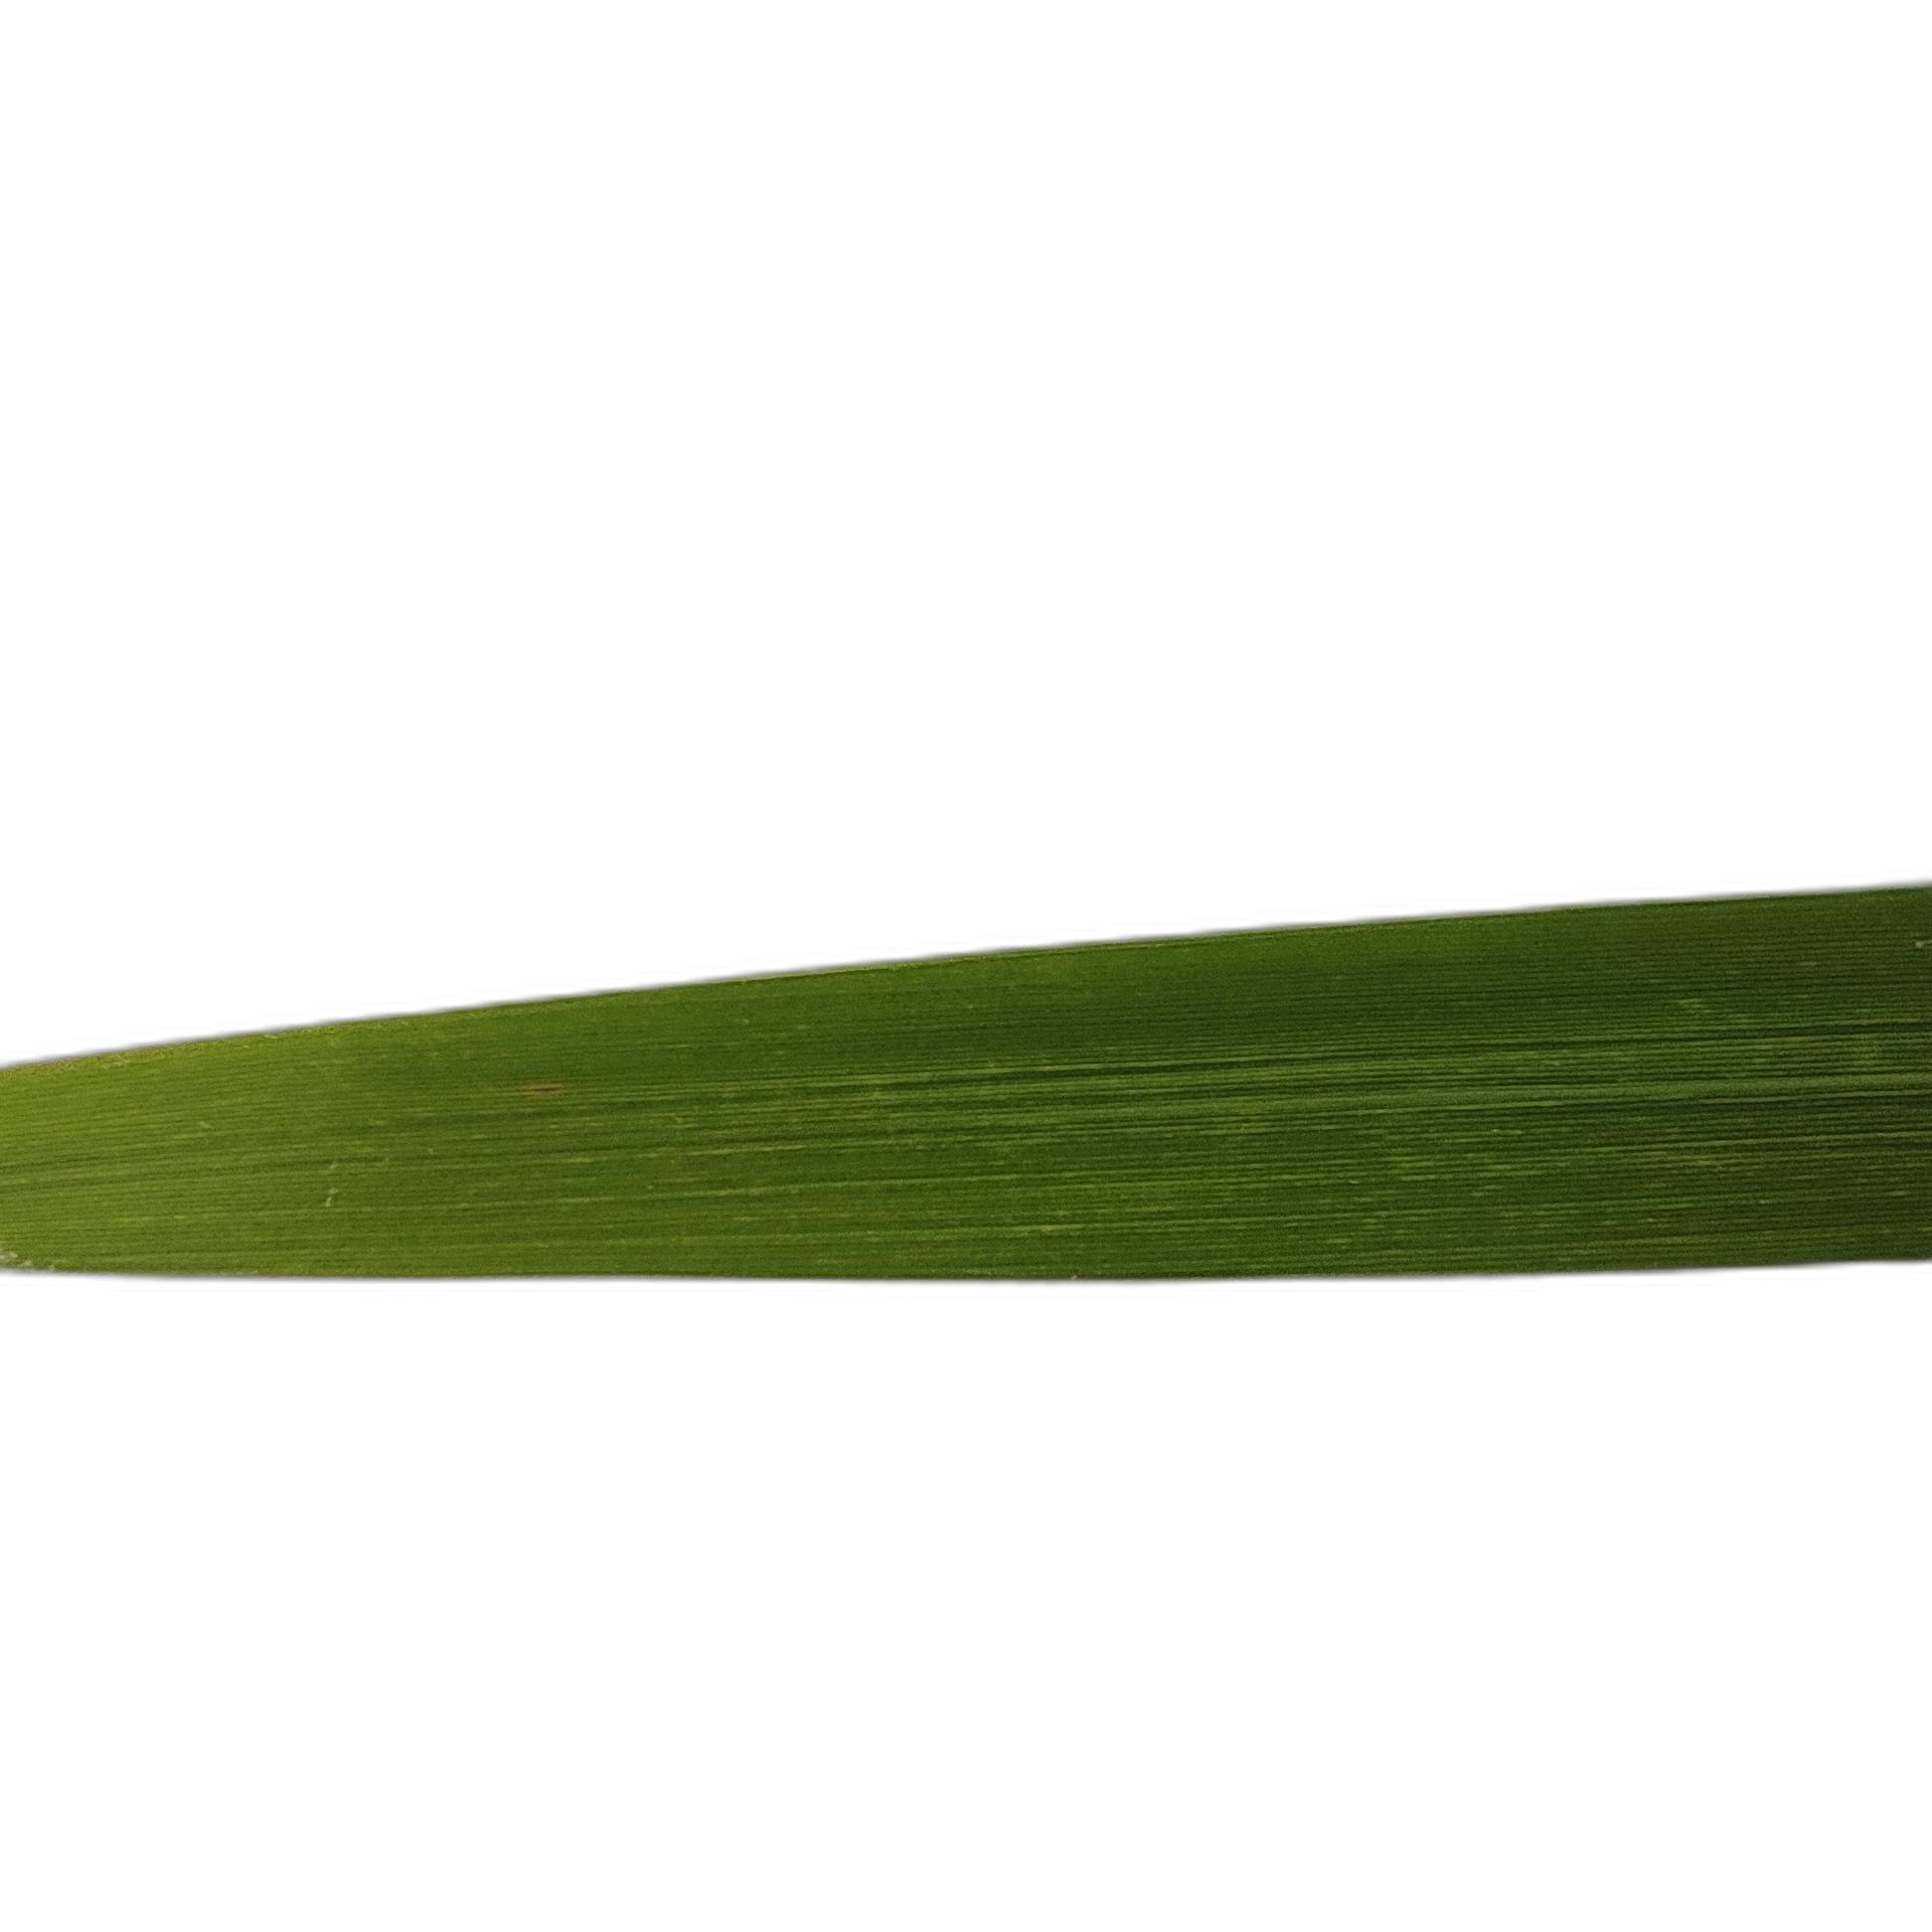
Label: Healthy